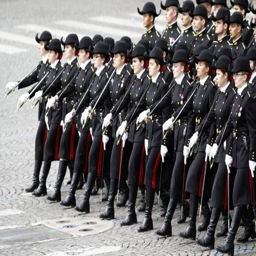
students march down the avenue .